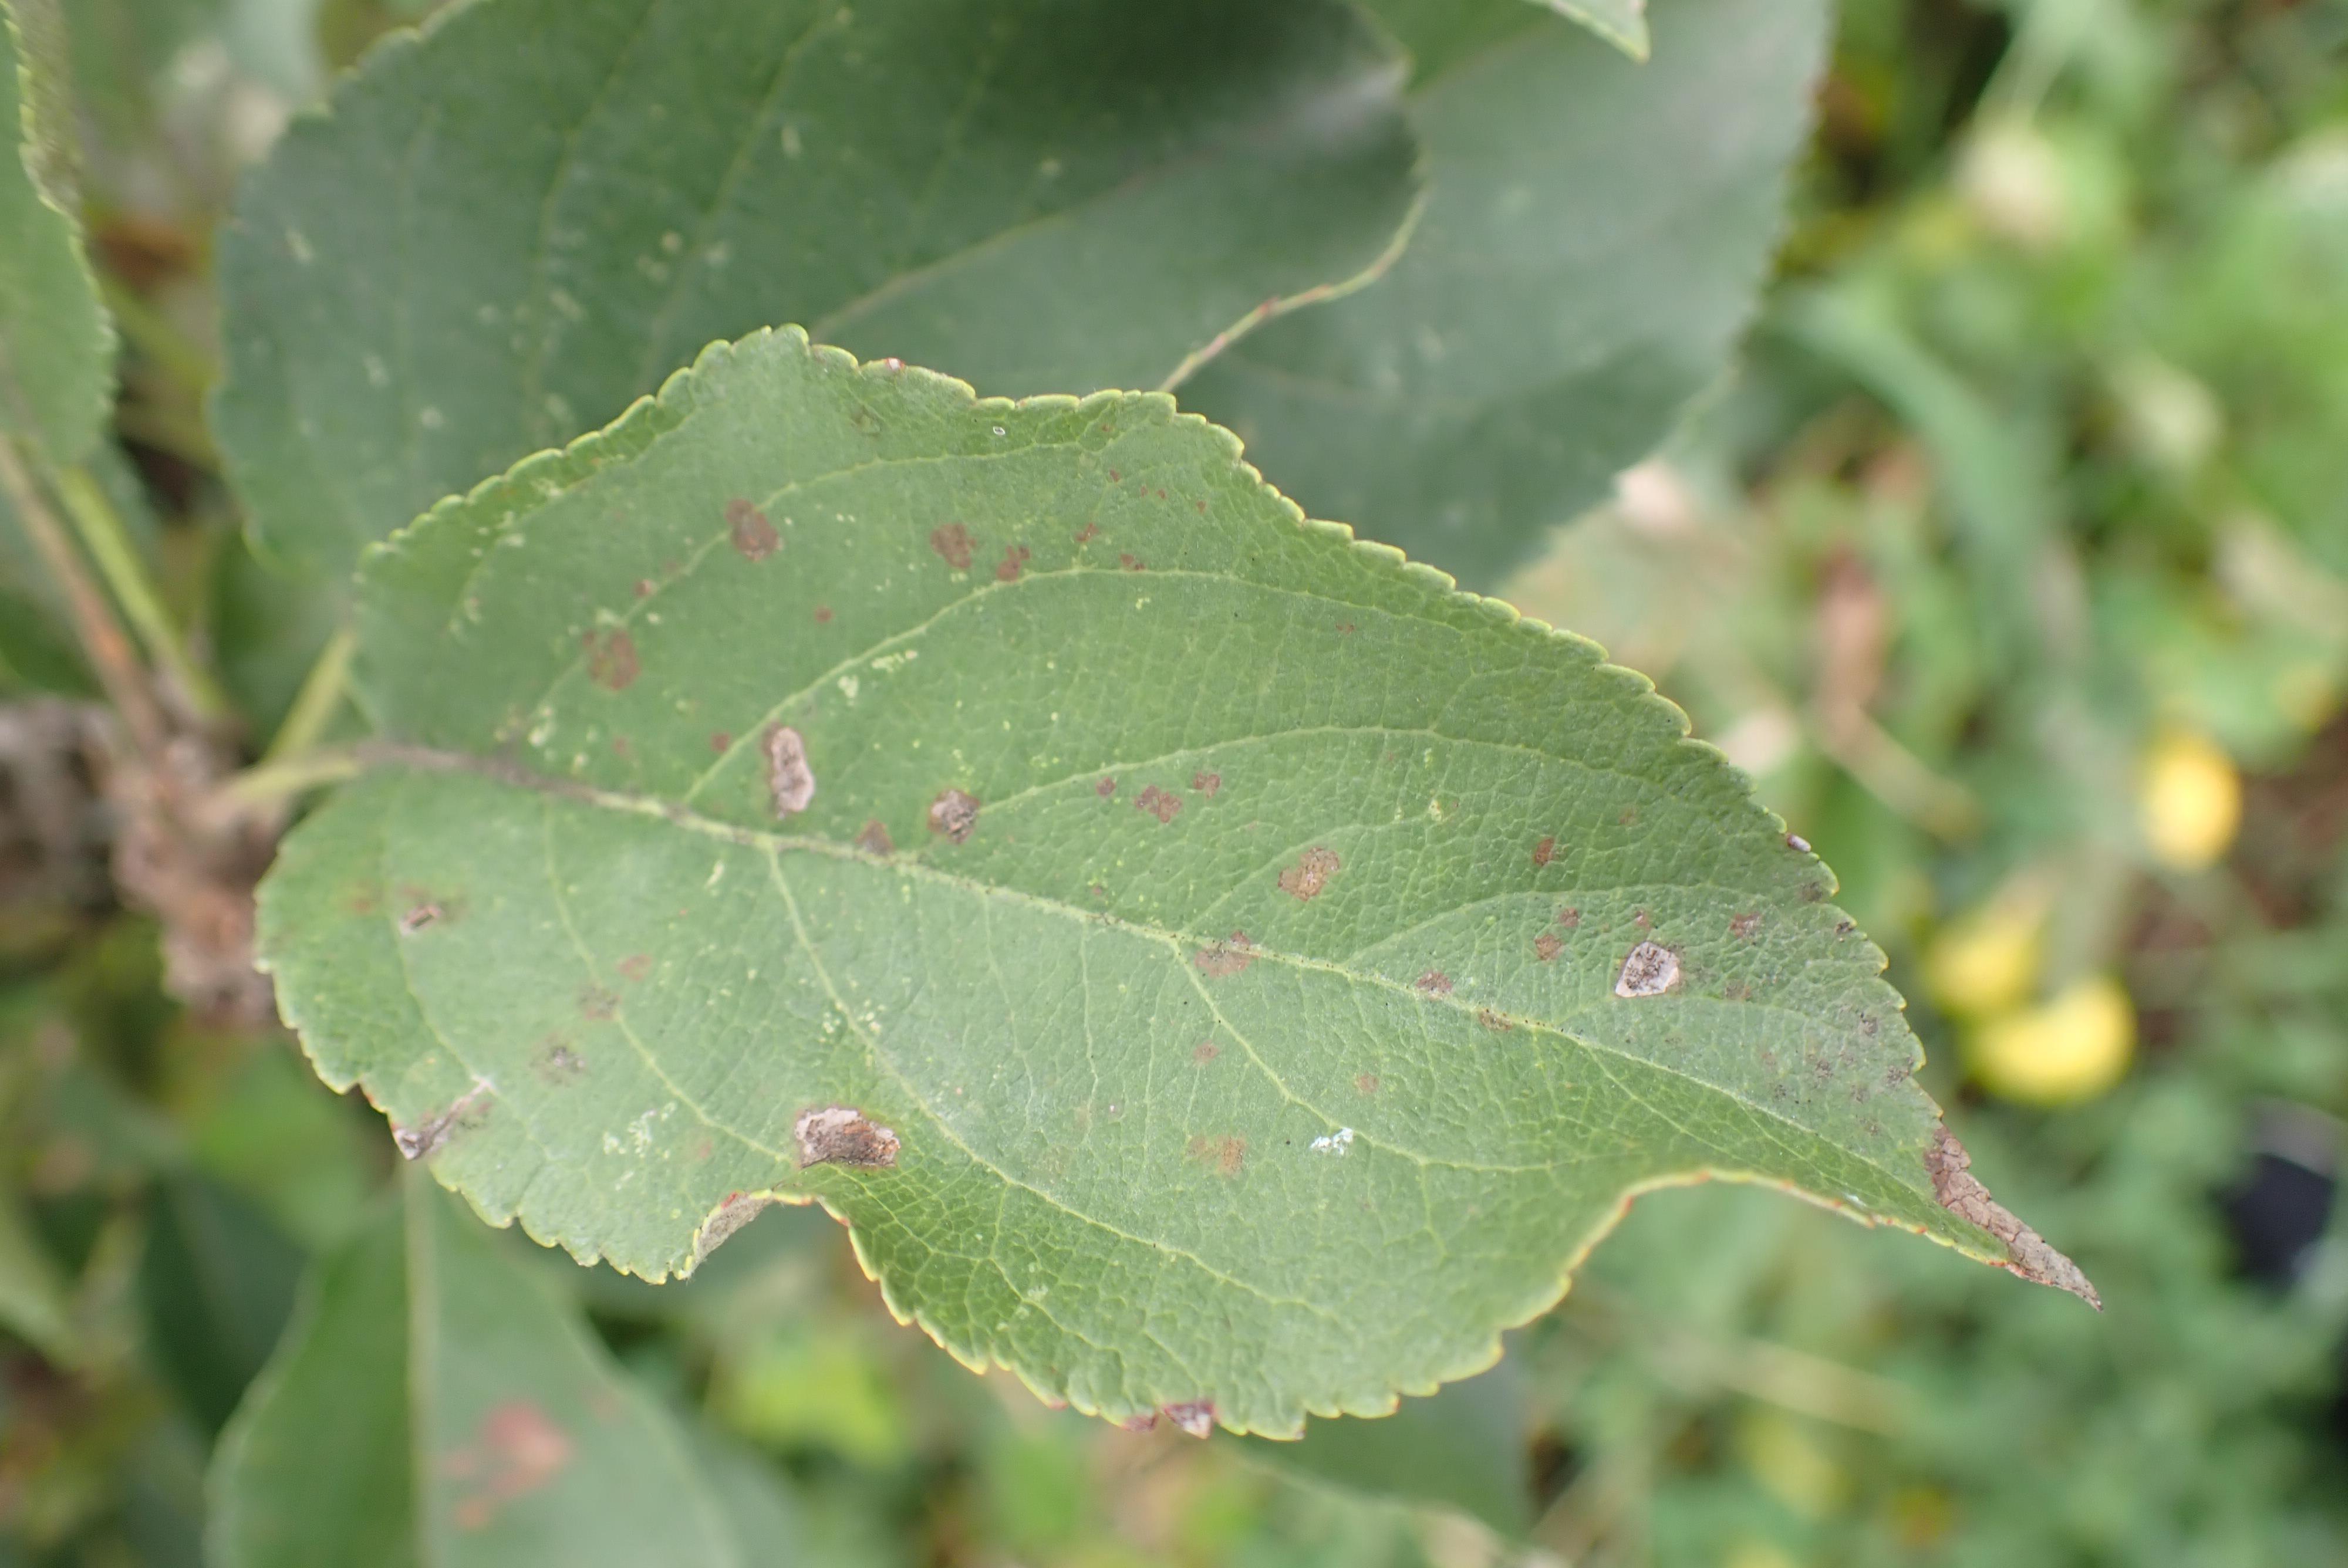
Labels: complex